The Rich Son

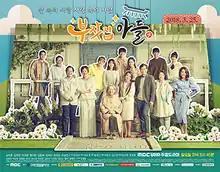
Promotional poster

The Rich Son is a South Korean television series starring Kim Ji-hoon, Kim Ju-hyeon, Lee Kyu-han, and Hong Soo-hyun. The series aired 4 episodes every Sunday from March 25 to October 7, 2018 from 8:50 p.m. to 11:20 p.m. (KST) on MBC TV.